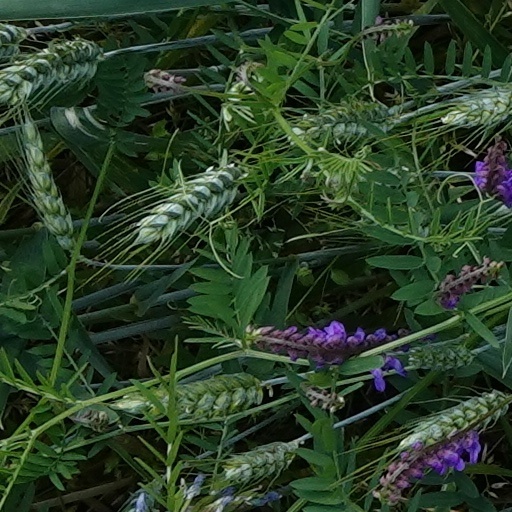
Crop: wheat